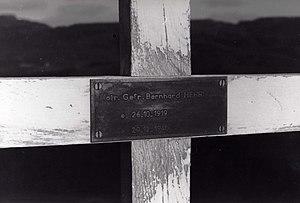
Tombe de Bernhard Herrmann sur les Îles Kerguelen. Bernhard Herrmann était un soldat allemand mort accidentellement sur ces îles en 1940